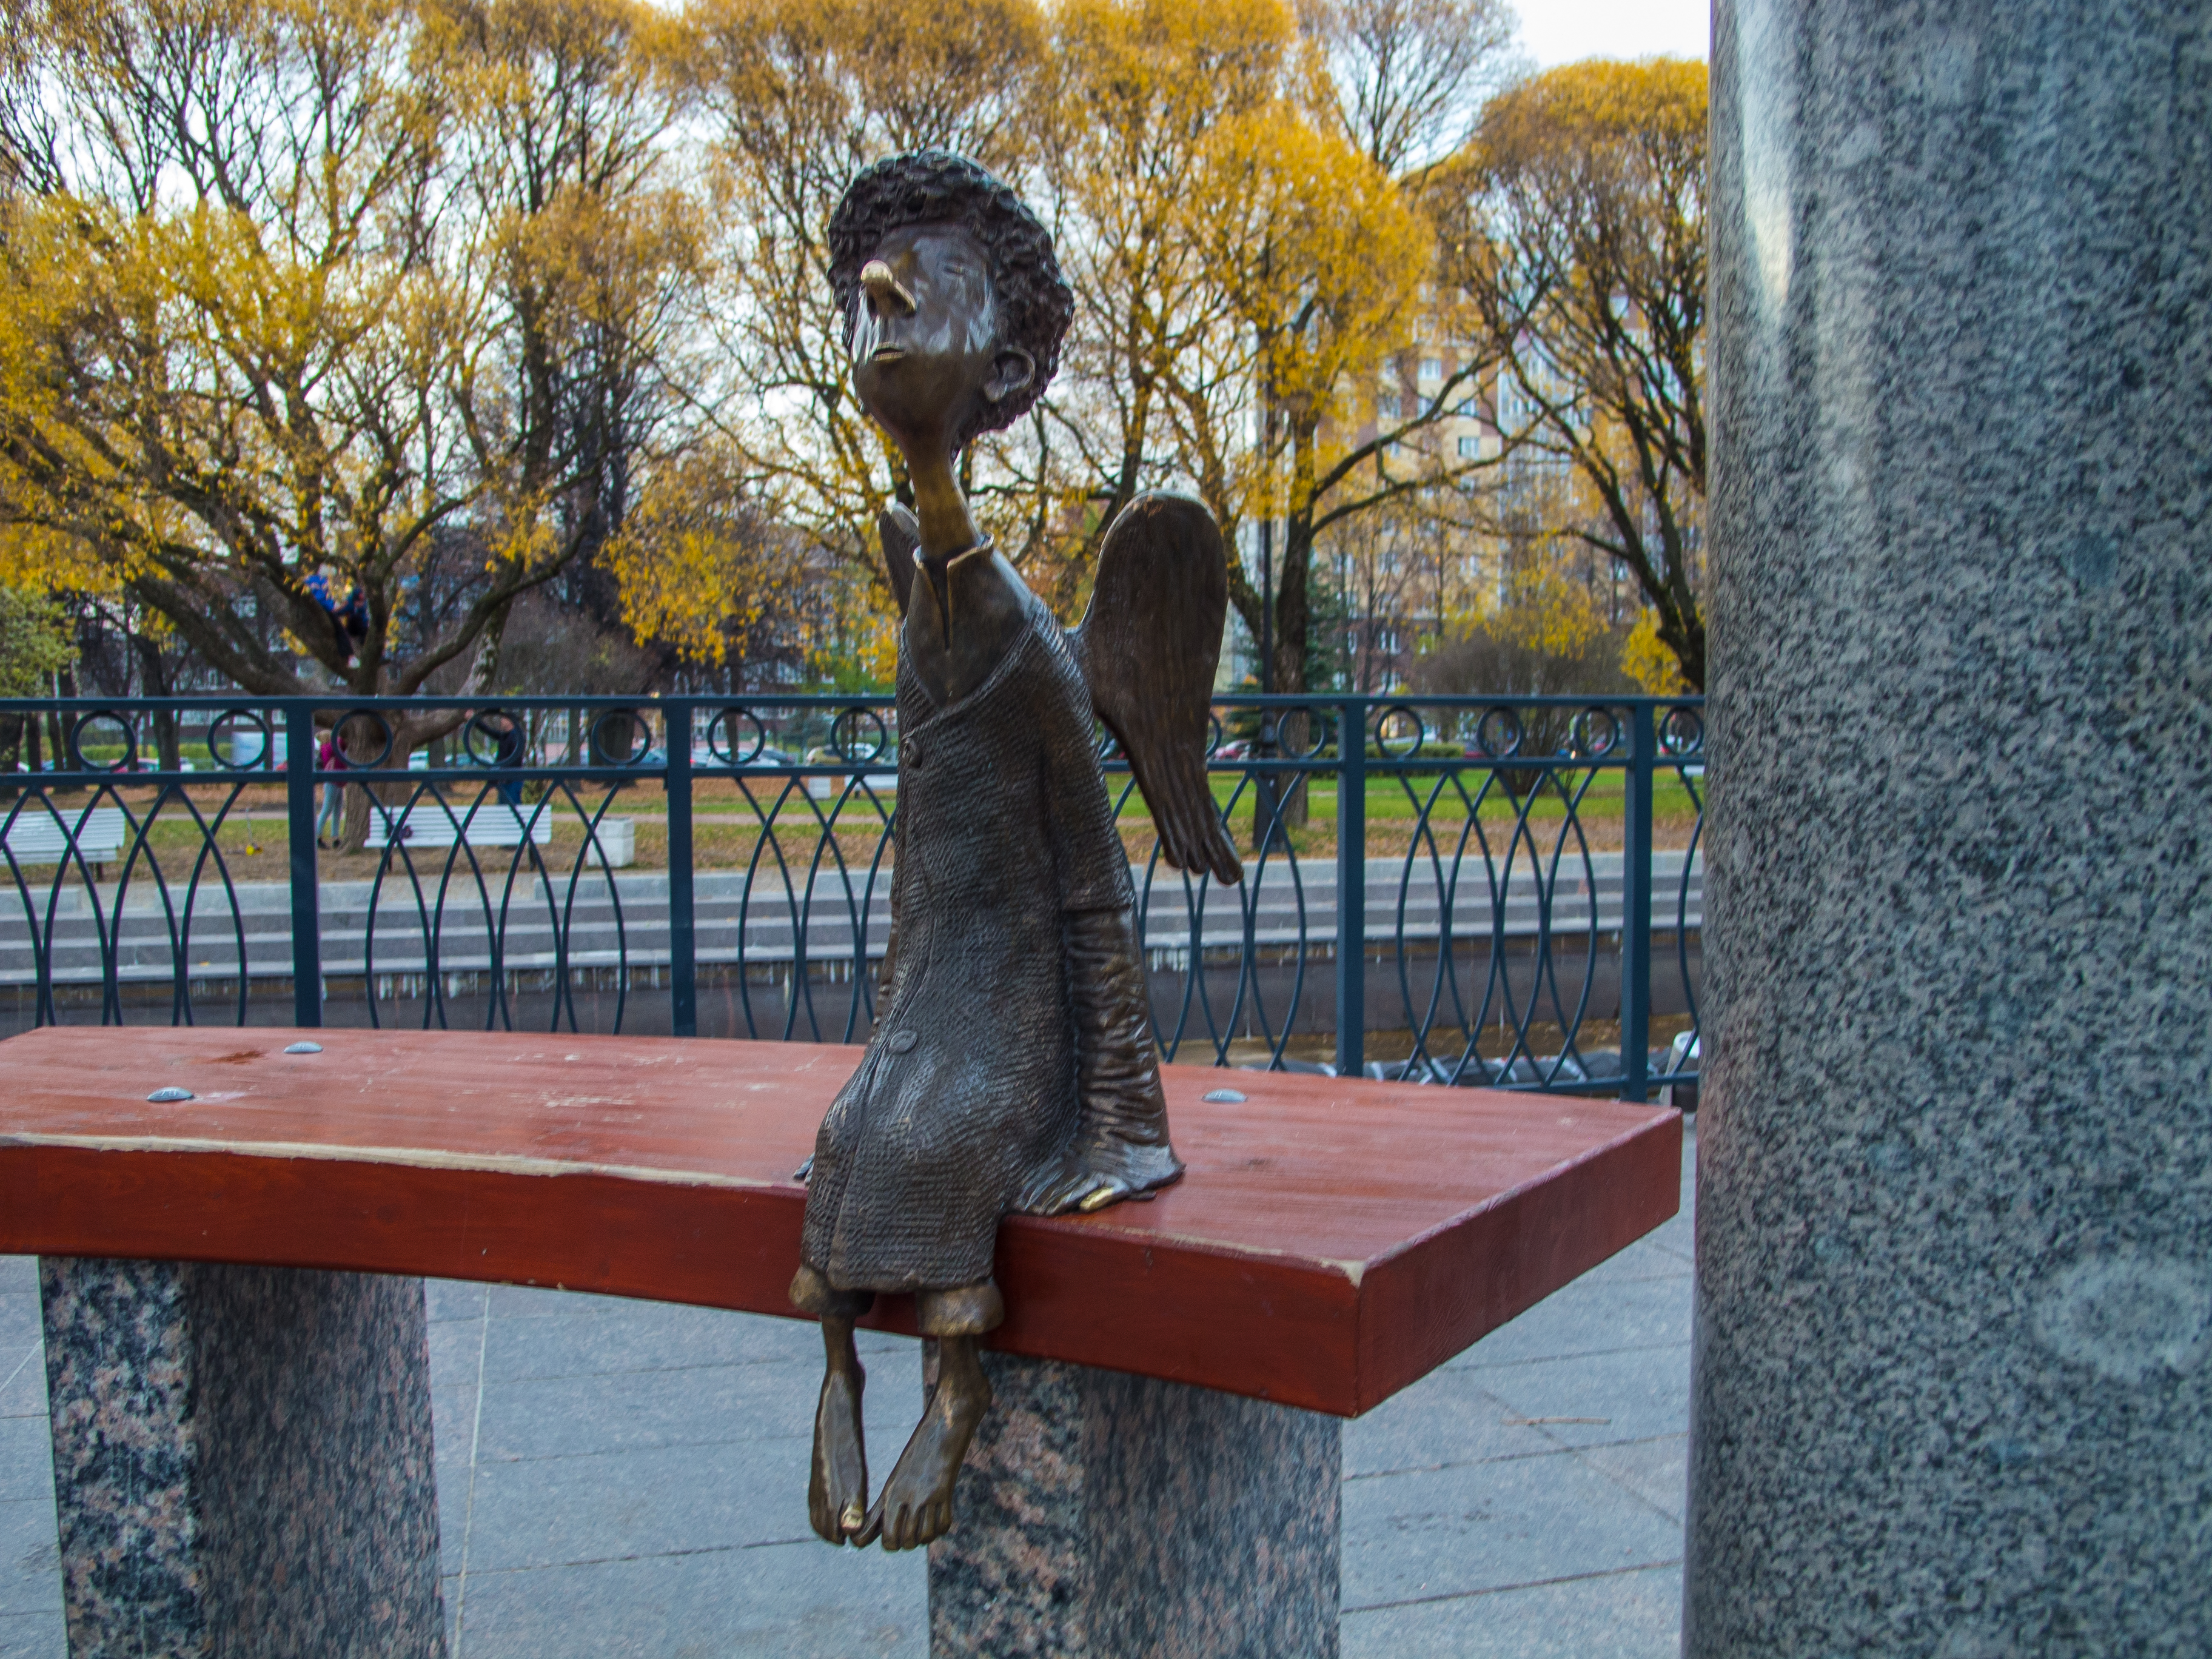
images, plant, tree, yellow, wood, sculpture, statue, art, public space, fence, woody plant, sky, trunk, leisure, grass, monument, winter, metal, city, tail, sitting, handrail, guard rail, autumn, bronze sculpture, shadow, freezing, recreation, reflection, visual arts, tourism, park